Långängen

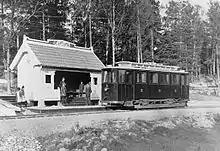
The tram line from the early days of residential buildings in Långängen.

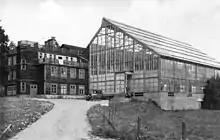
Skandiafilm Studio in Långängen in 1918.

Långängen is a residential area in Stocksund in Danderyd Municipality in Sweden. It used to have service by a tramway connected to Stocksund railway station at Roslagsbanan but is now serviced with buses instead.